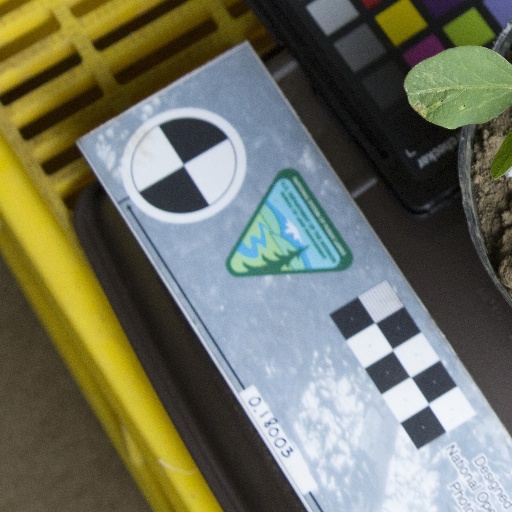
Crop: soybean